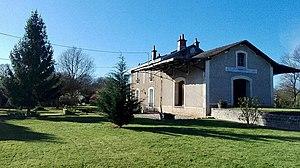
Gare de Sarzay-Fougerolles (Indre)
La ligne d'Argenton-sur-Creuse à La Chaussée est une ancienne ligne de chemin de fer française à écartement normal et à voie unique. Elle reliait Argenton-sur-Creuse à La Chaussée, tous situés dans le département de l'Indre, en région Centre-Val de Loire.
Sarzay est une commune française située dans le département de l'Indre, en région Centre-Val de Loire.
Fougerolles est une commune française située dans le département de l'Indre, en région Centre-Val de Loire.